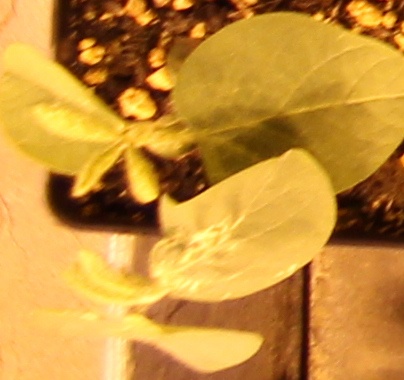
Label: Soybean